Llanthony Secunda Priory

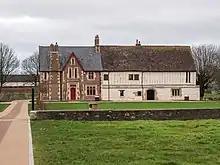
Llanthony Secunda Priory

Llanthony Secunda Priory was a house of Augustinian canons in the parish of Hempsted, Gloucestershire, England, situated about south-west of Gloucester Castle in the City of Gloucester. It was founded in 1136 by Miles de Gloucester, 1st Earl of Hereford, a great magnate based in the west of England and the Welsh Marches, hereditary Constable of England and Sheriff of Gloucestershire (who resided at Gloucester Castle), as a secondary house and refuge for the canons of Llanthony Priory in the Vale of Ewyas, within his Lordship of Brecknock in what is now Monmouthshire, Wales. The surviving remains of the Priory were designated as Grade I listed in 1952 and the wider site is a scheduled ancient monument. In 2013, the Llanthony Secunda Priory Trust received funds for restoration work, which was completed in August 2018 when it re-opened to the public.